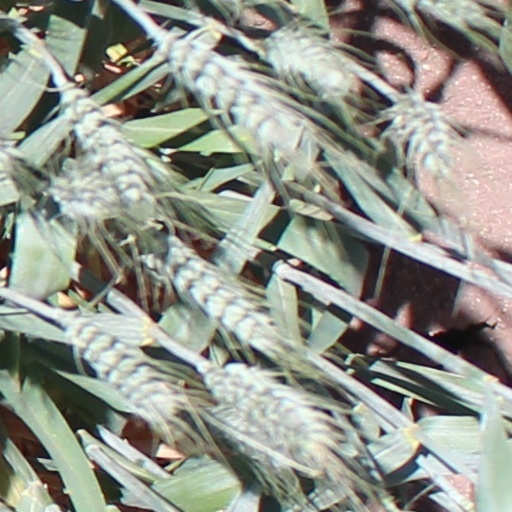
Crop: wheat